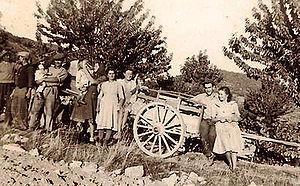
Vendanges au Pouzet à Saint-Auban-sur-Ouvèze
Saint-Auban-sur-l'Ouvèze est une commune française située dans le département de la Drôme en région Auvergne-Rhône-Alpes.
Le coteaux-des-baronnies, appelé vin de pays des coteaux-des-baronnies jusqu'en 2011, est un vin français d'indication géographique protégée. Le décret de l'INAO créant ce label a été publié en date du 18 novembre 1981.